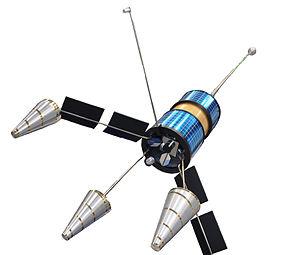
Maquette de satellite Gonets-M
Gonets est un système de télécommunications par satellite russe utilisant une constellation de satellites de télécommunications placés en orbite basse. Il fonctionne de manière asynchrone : le satellite stocke l'émission reçue à bord puis la réémet lorsqu'il se trouve à portée du récepteur. L'orbite basse permet d'utiliser ce système en disposant d'émetteurs de faible puissance et donc légers. Le système a été déployé au cours des années 1990 et est aujourd'hui partiellement opérationnel. Le déploiement d'une version améliorée a débuté. Le système Gonets dérive du système de télécommunications militaires par satellite Strela.